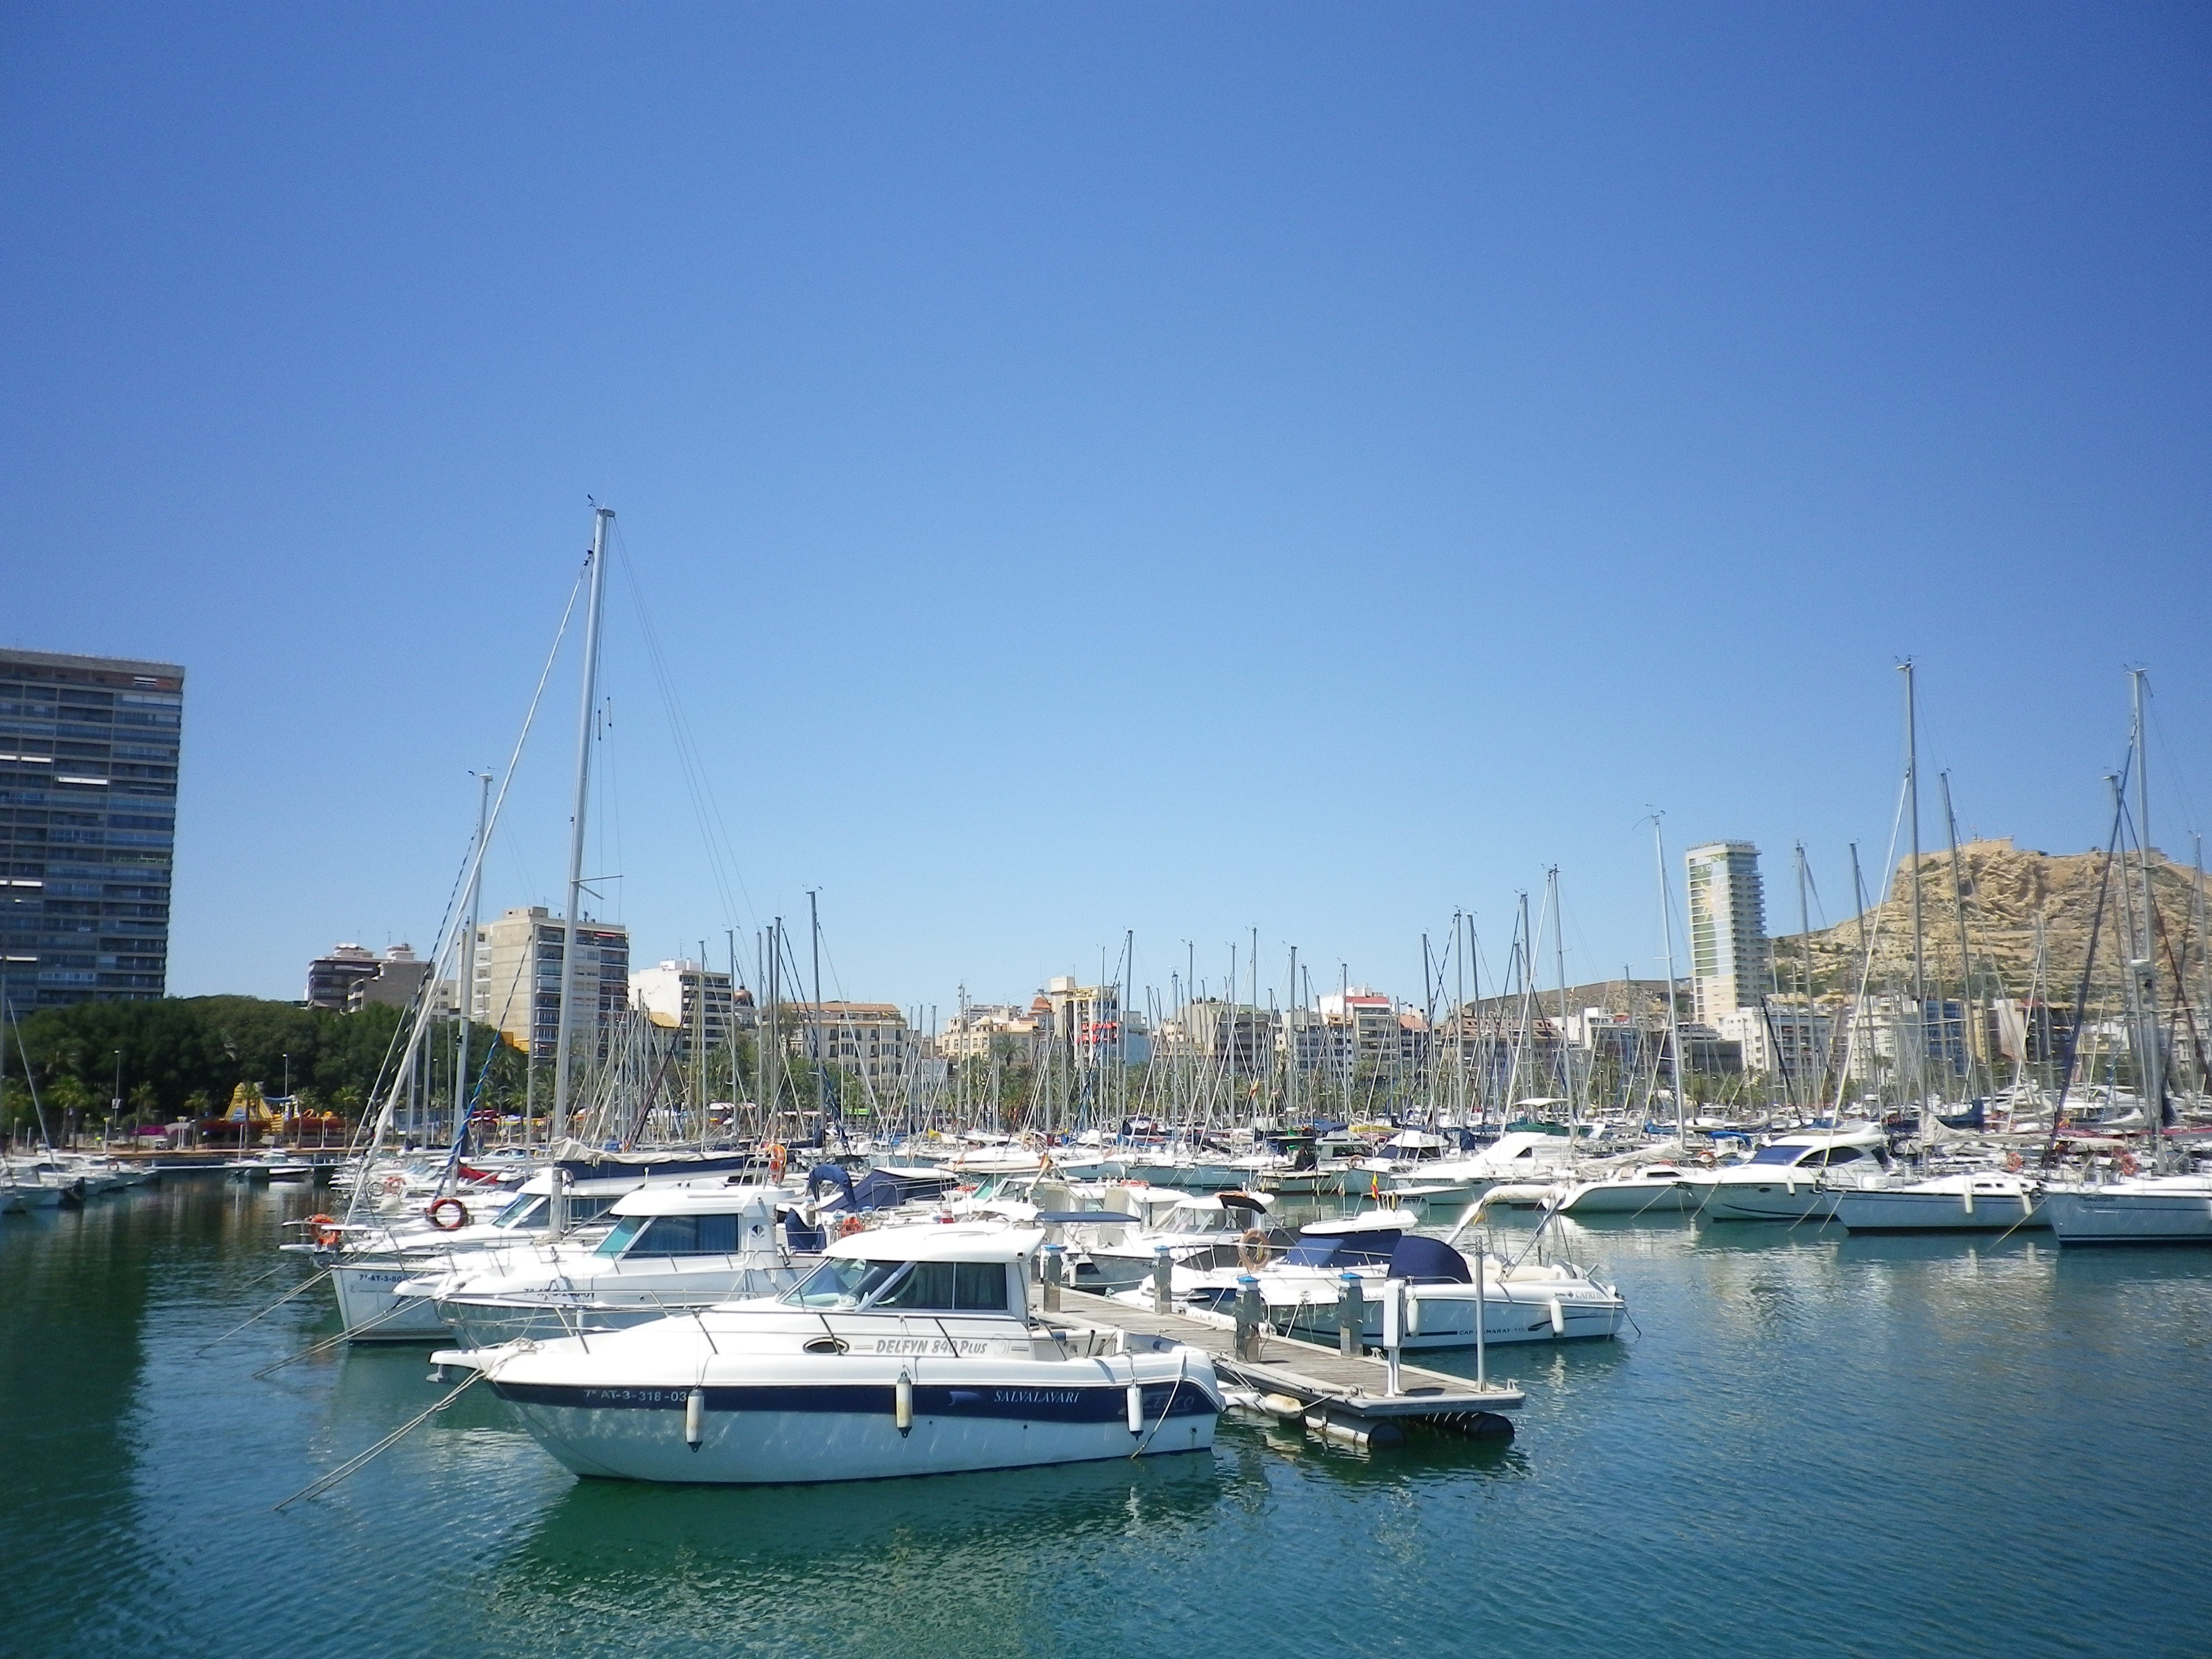
sea, nature, dock, light, sun, boat, cityscape, vacation, vehicle, yacht, bay, harbor, marina, port, jetty, waterway